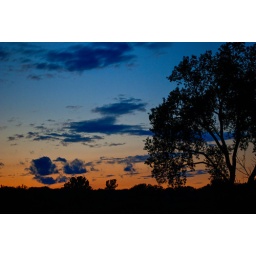
It stormed all day, but the sky started to clear just in time for a beautiful sunset.